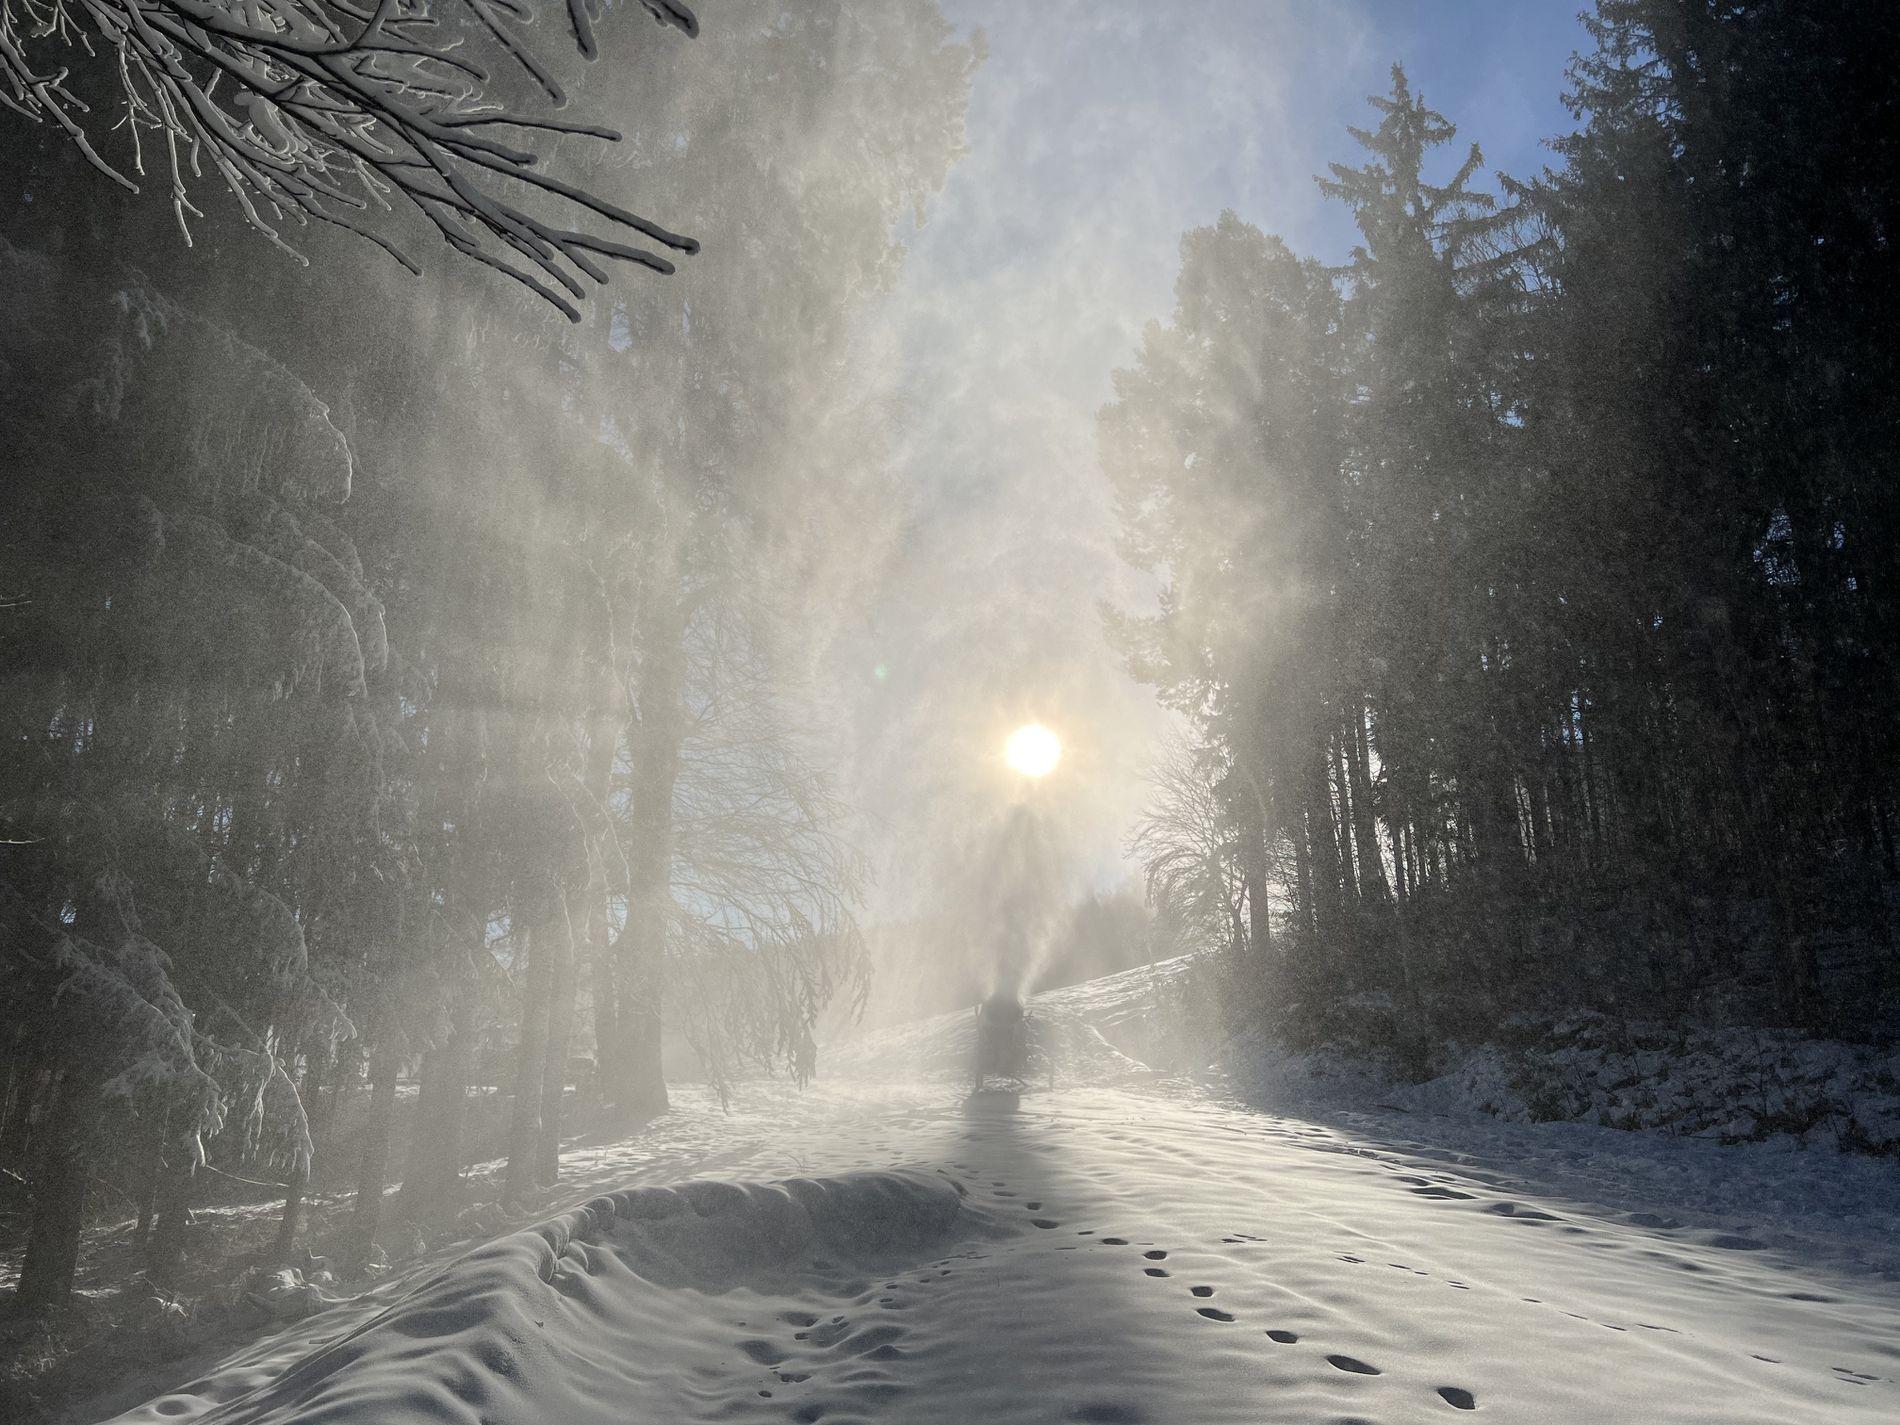
Winter’s Glow
A winter landscape covered in snow, beautiful in its beauty, depicts the sun bursting through a curtain of snow, sending ethereal rays of light onto the tall green trees. The ground is pristine with only a few footprints leading off into the distance. The branches of the trees are rimed
Wide-angle shot, slightly upward tilt – This angle enhances the towering presence of the trees while also emphasizing the sun’s radiant effect through the snow mist.
Labels: Nature, Outdoors, Plant, Vegetation, Weather, Tree, Land, Woodland, Winter, Astronomy, Moon, Night, Snow, Scenery, Person, Sky, Flare, Light, Grove, Sunlight, Fir, Blizzard, Storm, Treeline
Camera: Apple iPhone 13 Pro Max
Lens: iPhone 13 Pro Max back triple camera 5.7mm f/1.5
Aperture: F1.5
Exposure: 1/16393 sec
ISO: 50
Focal length: 5.7